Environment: real
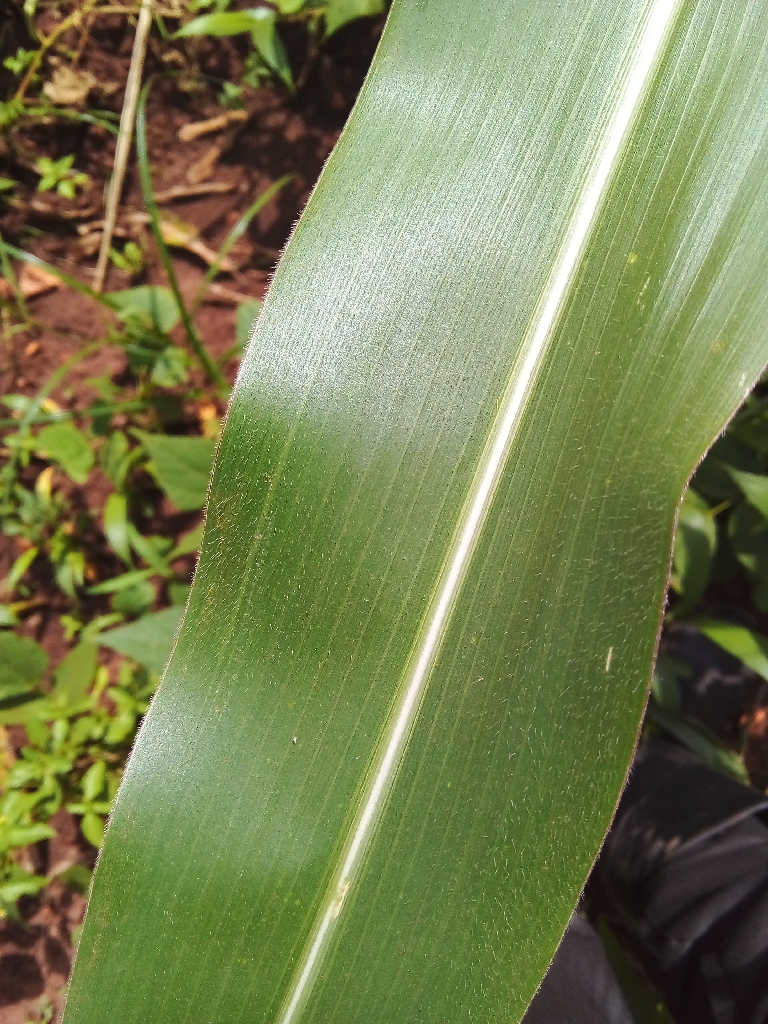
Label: healthy